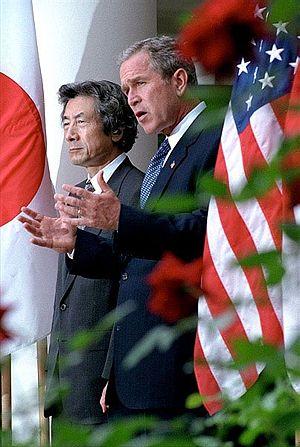
Jun'ichirō Koizumi, né le 8 janvier 1942 à Yokosuka, est un homme d'État japonais, Premier ministre du Japon du 26 avril 2001 au 26 septembre 2006.